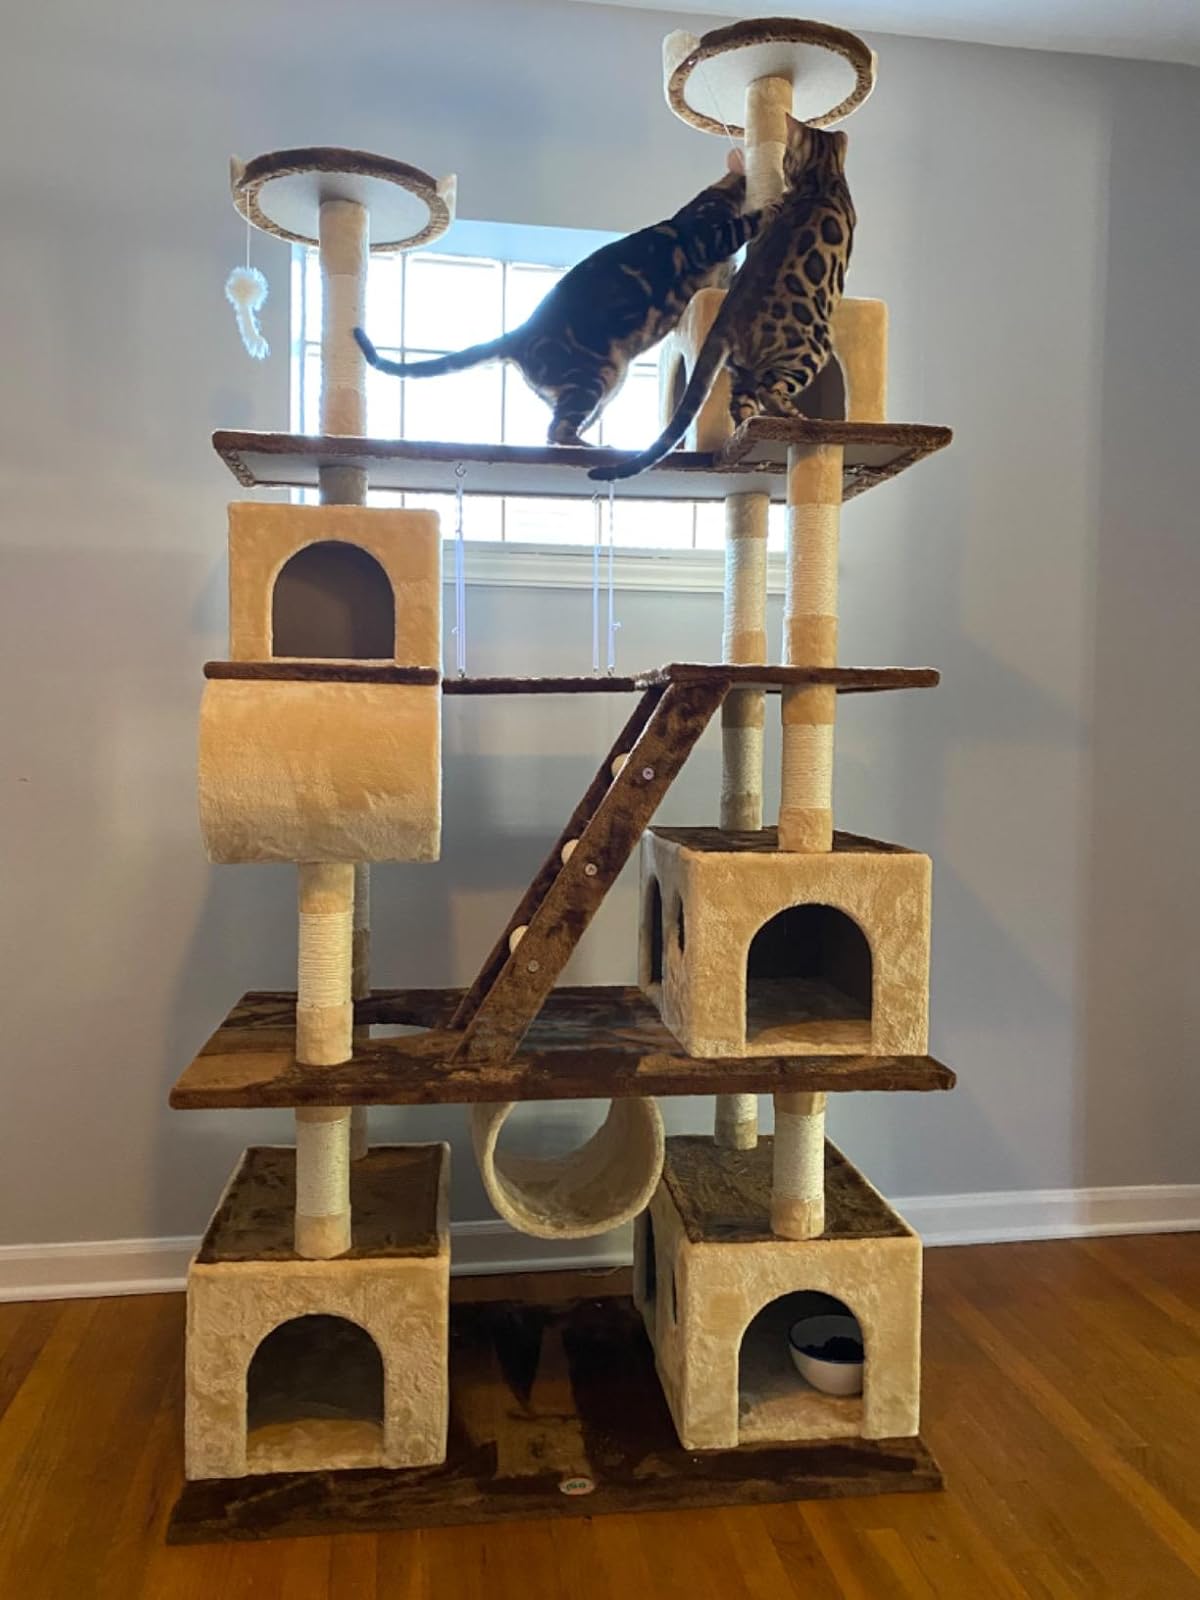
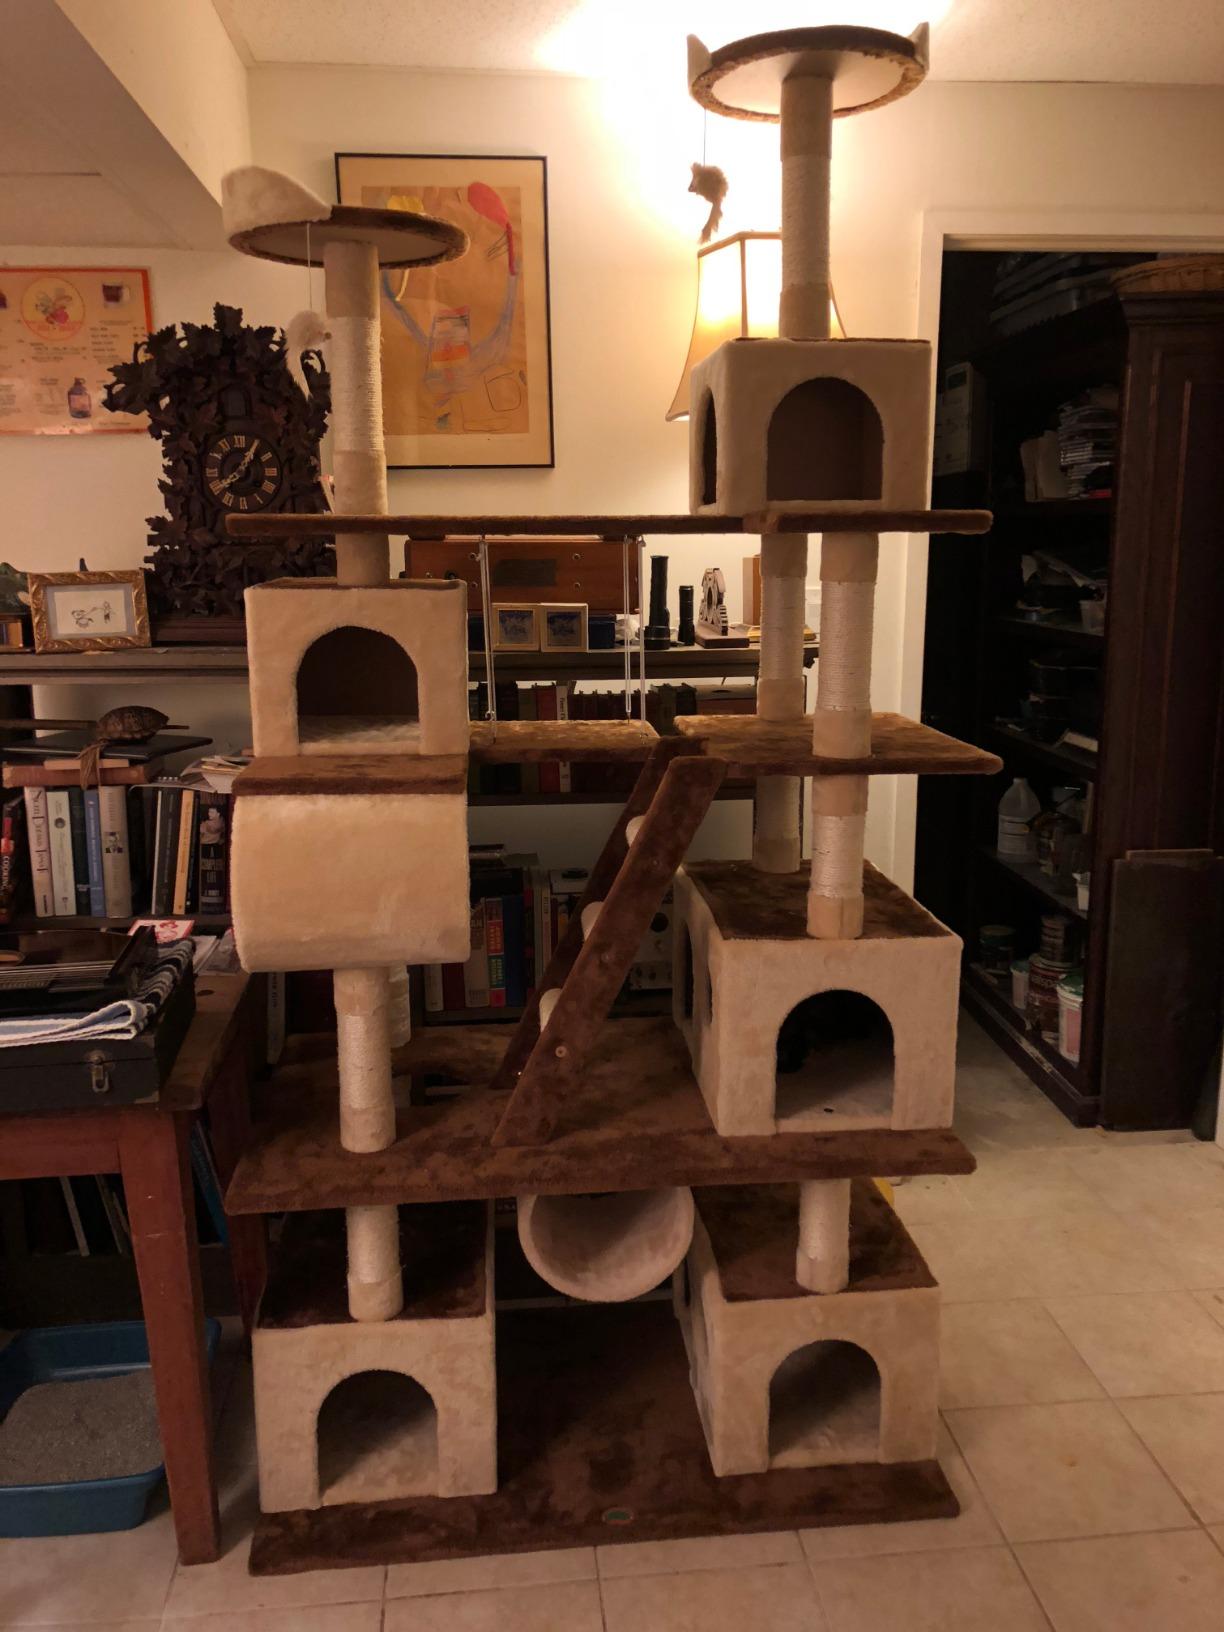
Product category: items_cat tree
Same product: yes